An Óige

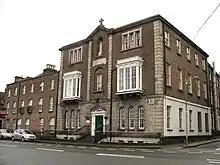
An Óige's headquarters hostel, on Mountjoy Street in Dublin, closed in 2019. As of August 2022 it is a private hostel

An Óige was founded on 7 May 1931 by an organising committee which included Thekla Beere, Shane Bodkin, and Chalmers (Terry) Trench. The group had been inspired by the success of the Jugendherbergen in Germany. An Óige's first youth hostel was opened at Lough Dan, near Roundwood, in County Wicklow. An Óige was formed as a membership-based organisation and at its peak had some 15,000 members and ran 55 hostels. It is now a member of Hostelling International.